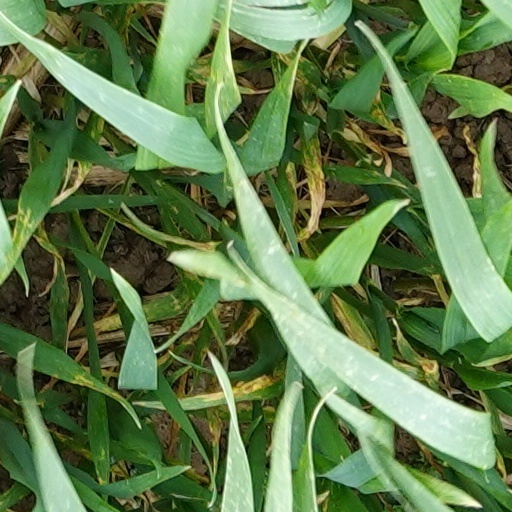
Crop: wheat